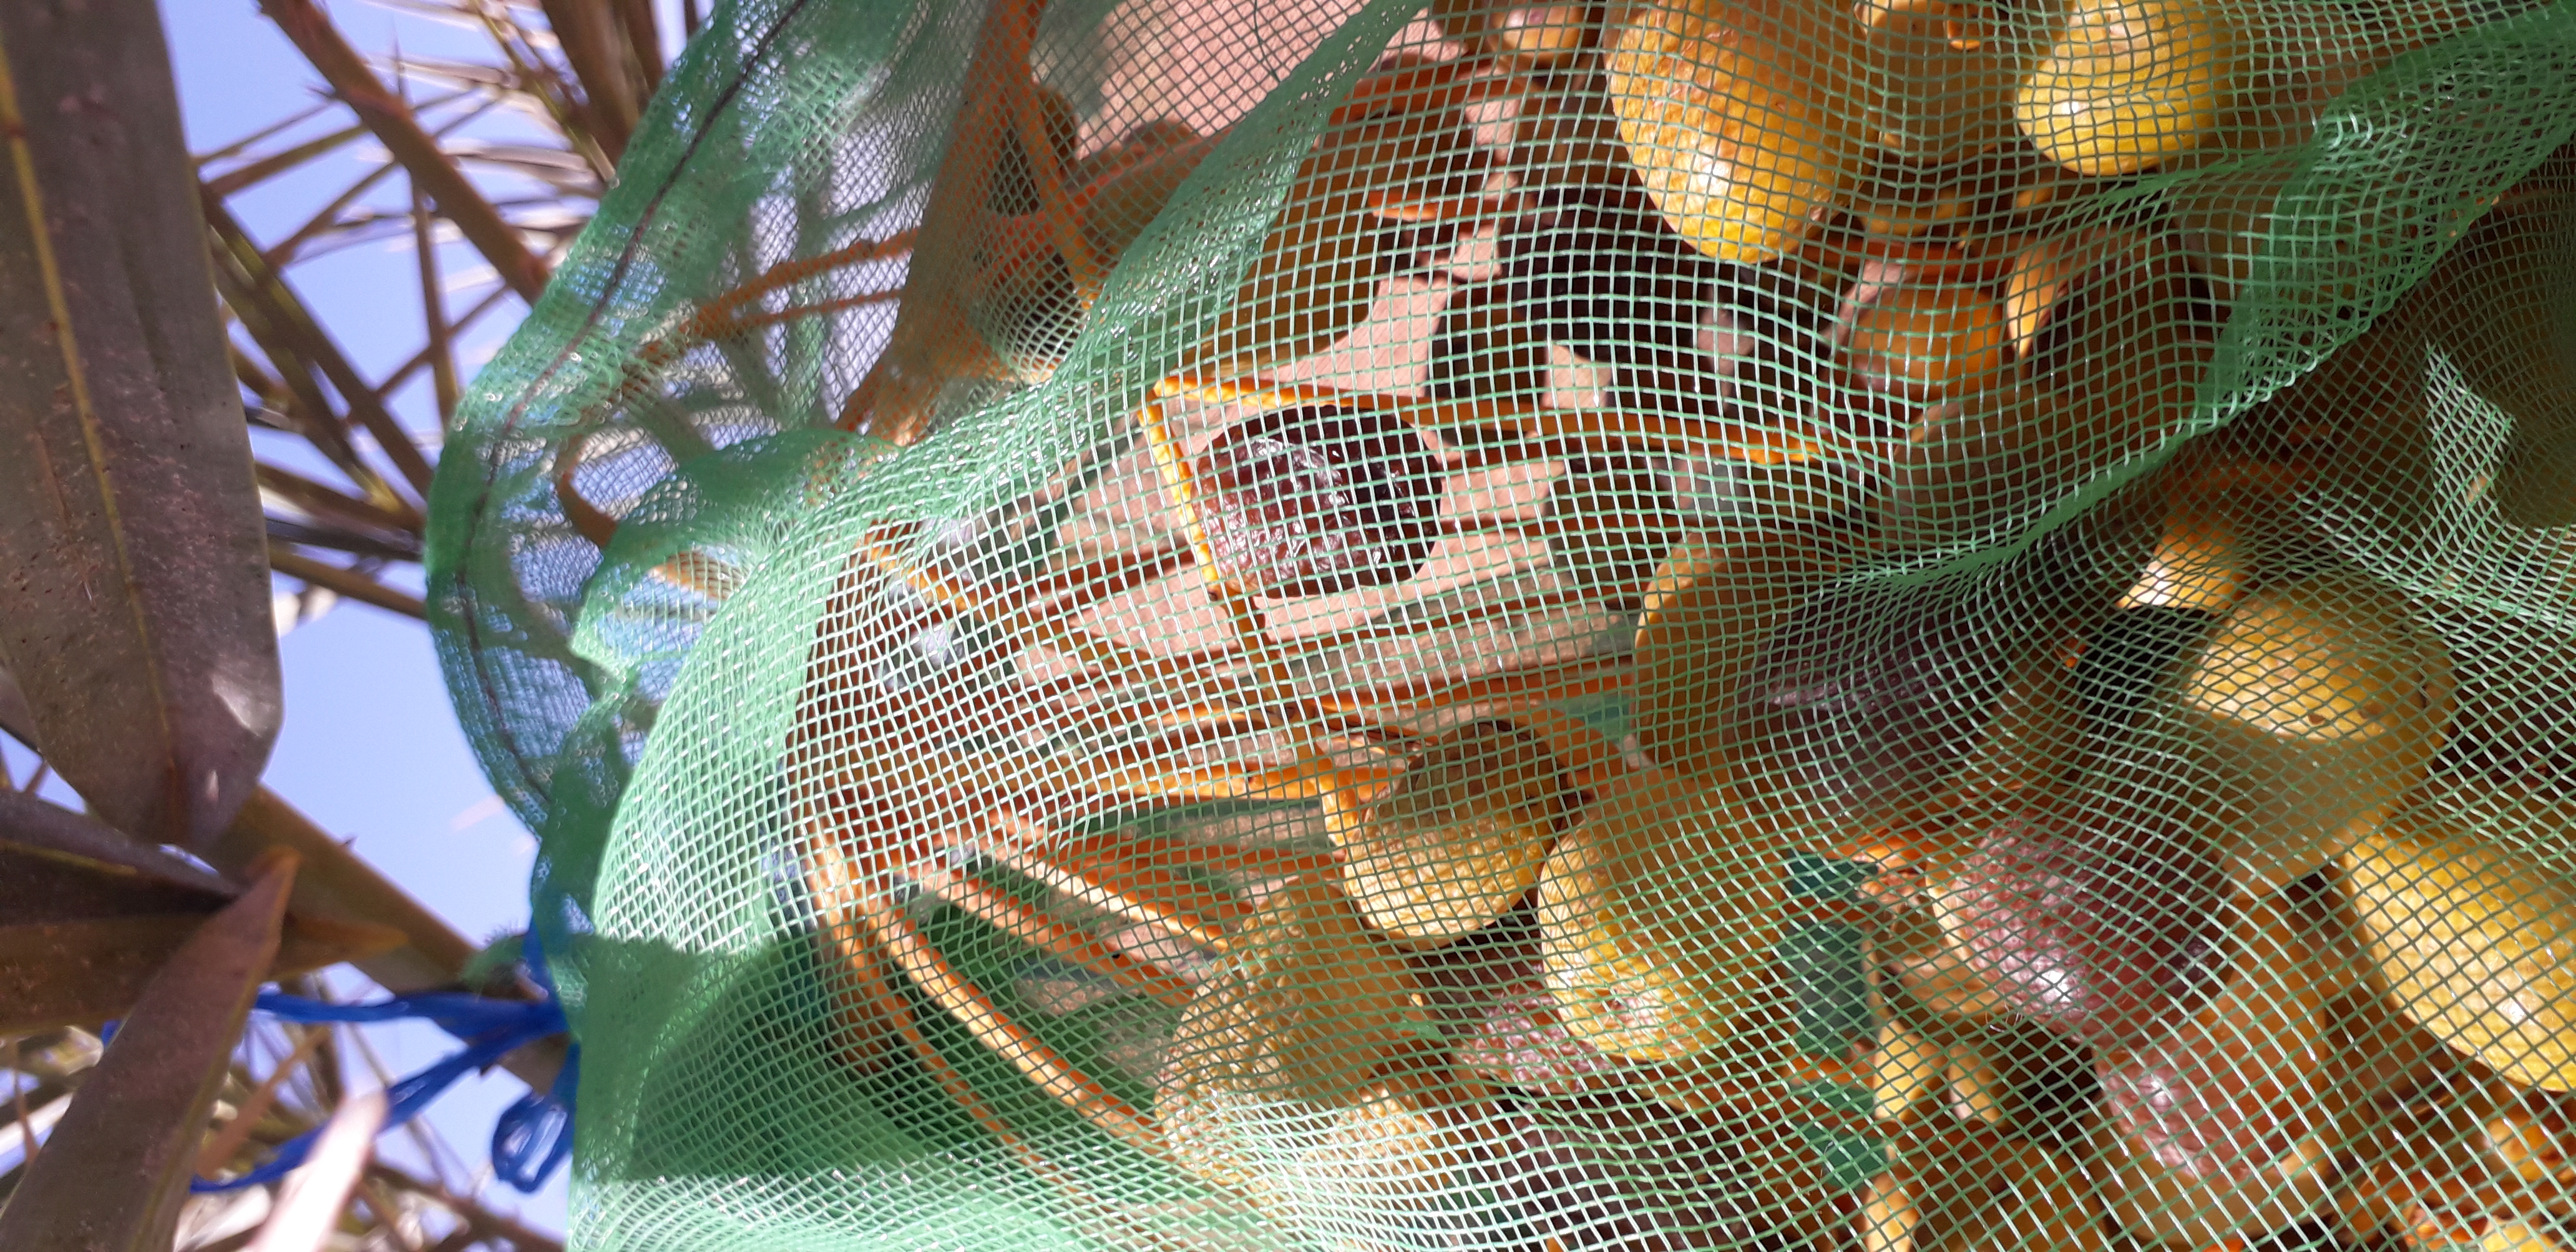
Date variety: Boufagous